Chirixalus simus

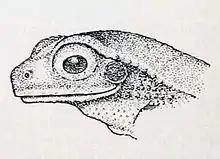
Illustration of the type specimen

"Chirixalus simus" are small frogs that grow to a snout-vent length of in males and about in females. Male frogs call from grasses about 1 metre above the water. They make foam nests that hang above the water.